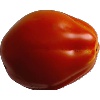
Label: Tomato 1